Supreme Court of the Virgin Islands

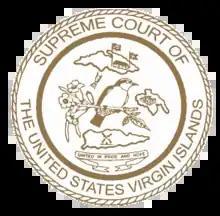

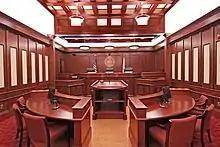
Interior of the Virgin Islands Supreme Court

The Supreme Court of the Virgin Islands is the highest court in the territory of the United States Virgin Islands. The Supreme Court assumed jurisdiction over all appeals from the Superior Court of the Virgin Islands, a trial level court, on January 29, 2007. The Supreme Court currently consists of a Chief Justice and three associate justices, but up to four associate justices may be appointed. Supreme Court justices are each appointed by the Governor and confirmed by the Legislature for a ten-year term. There is no intermediate court of appeals, and the Supreme Court does not have discretion in hearing appeals. Appeals of Supreme Court decisions were heard by writ of "certiorari" by the United States Court of Appeals for the Third Circuit until December 29, 2012, but since then they have been heard by the Supreme Court of the United States in Washington, DC.